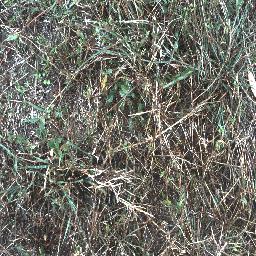
Label: negative